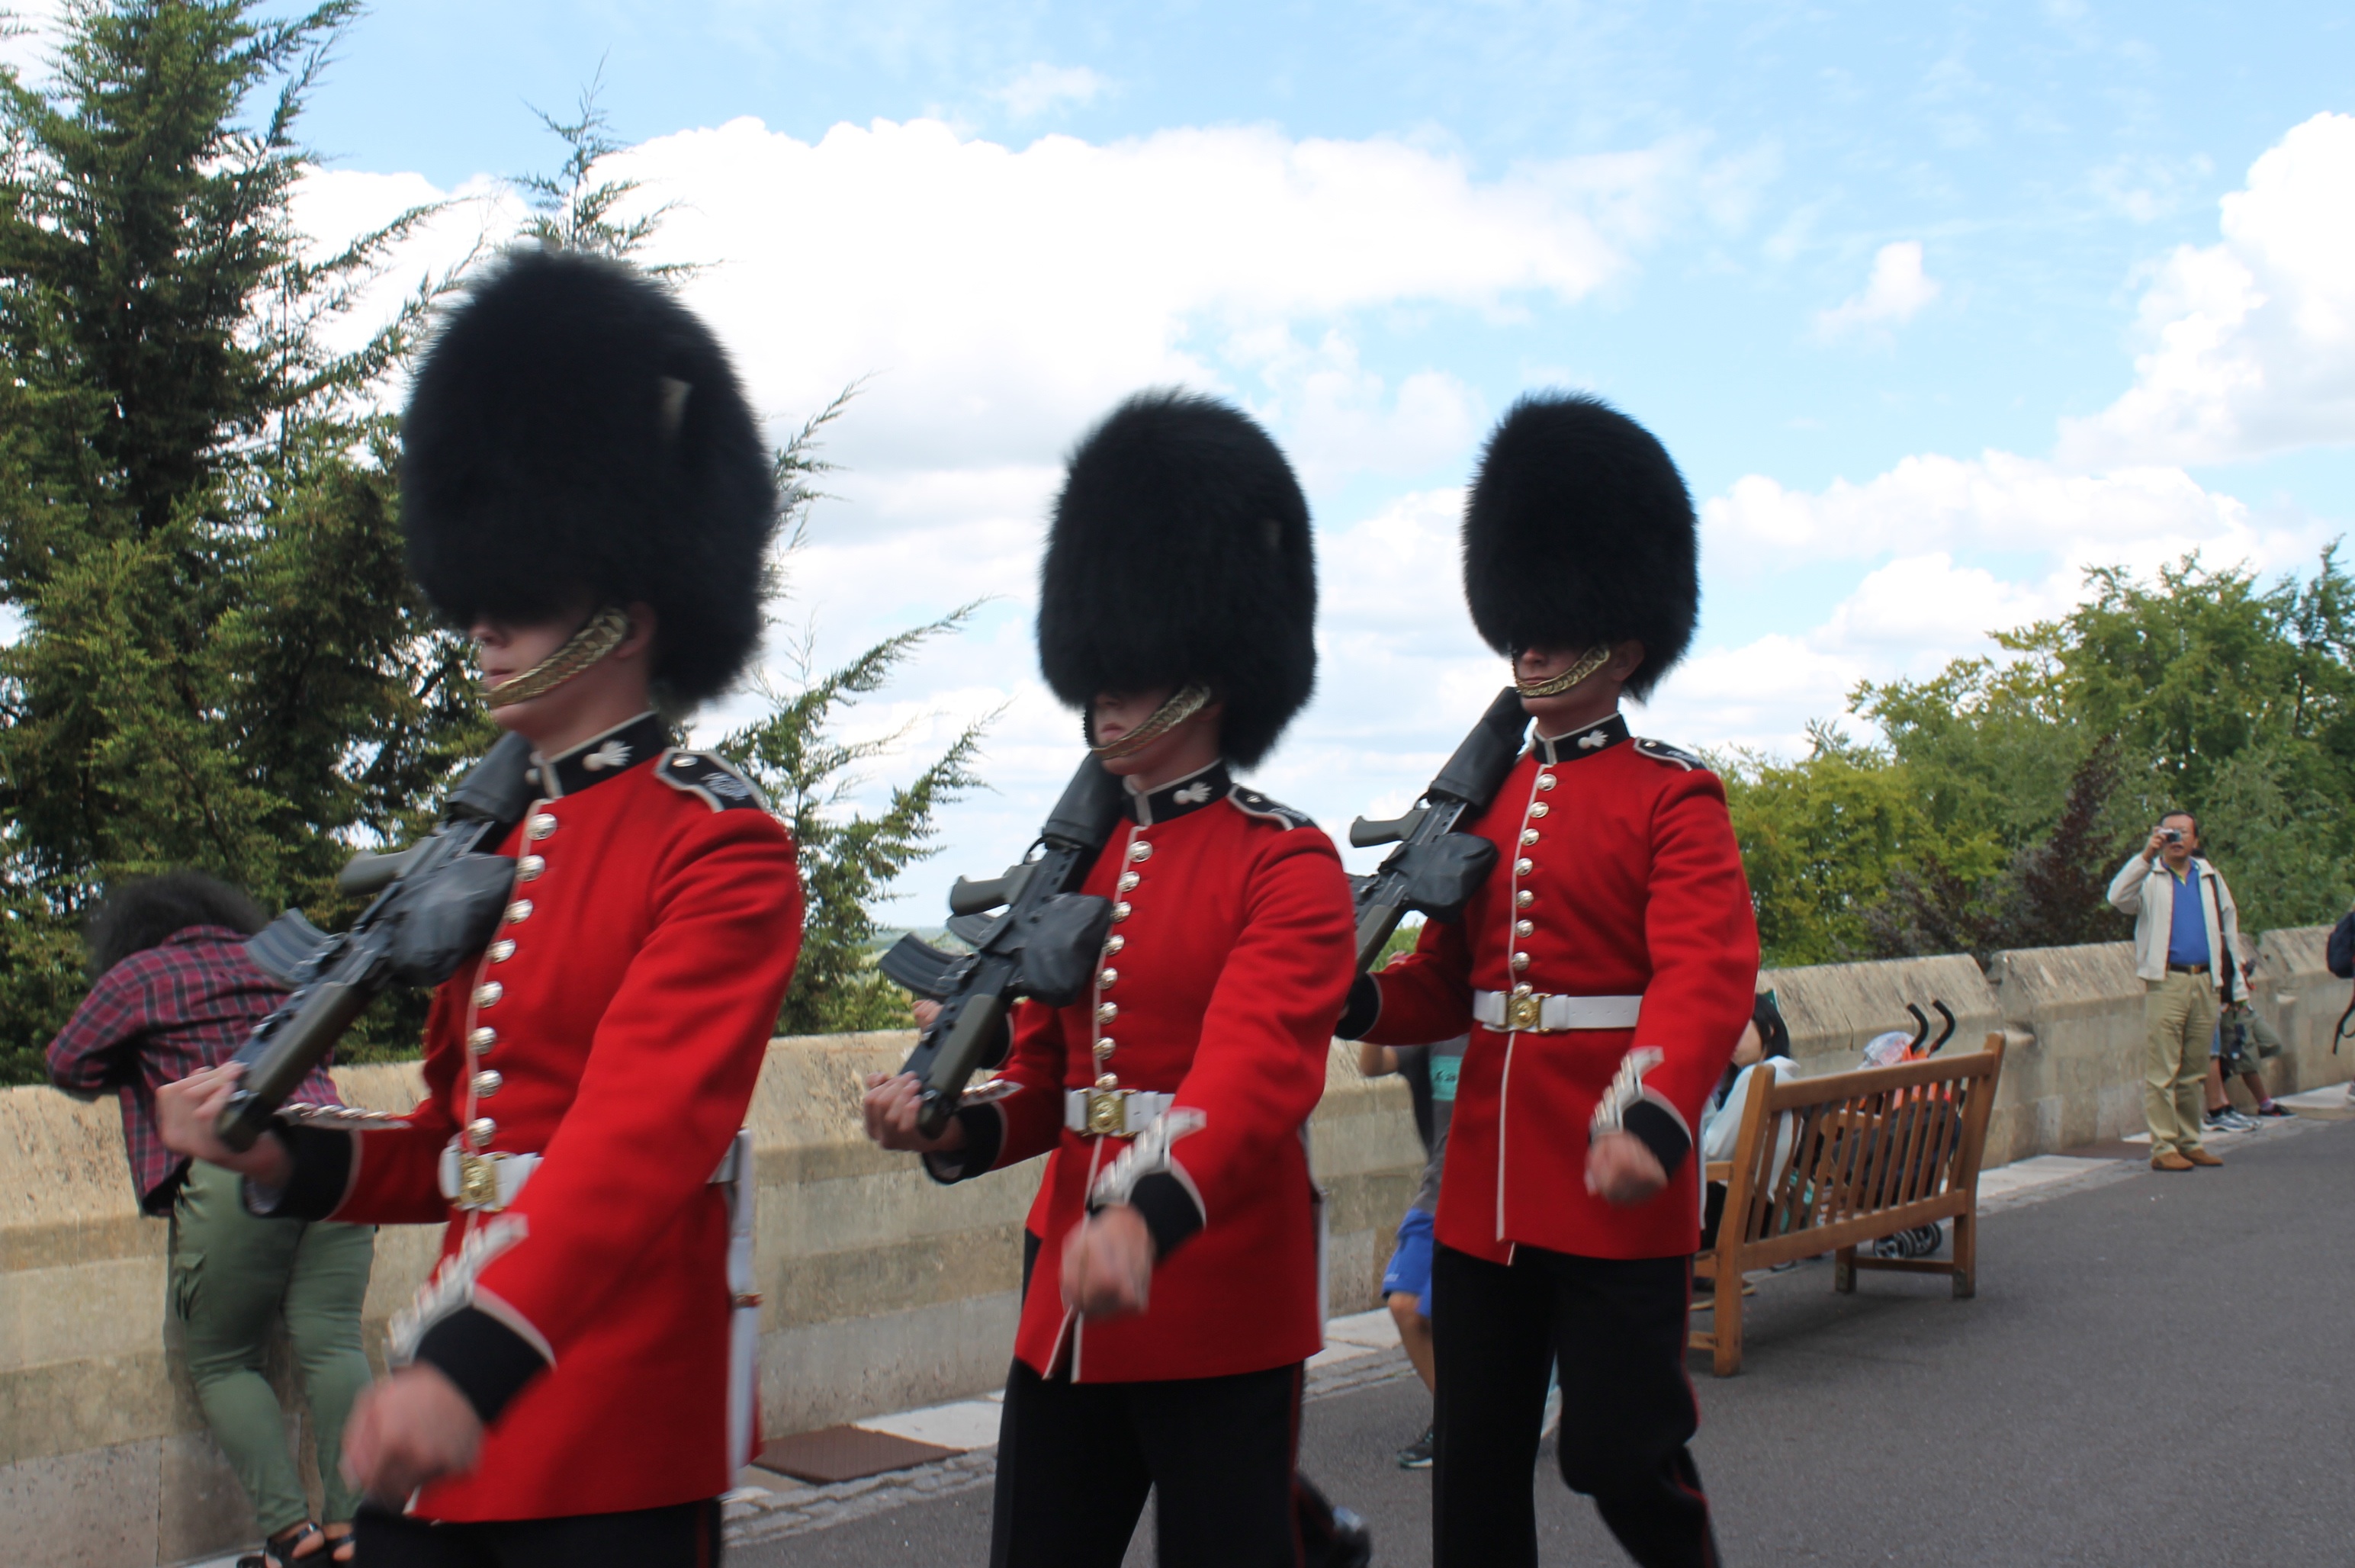
people, day